Shure

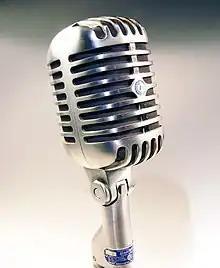
Shure 55S

Shure first began manufacturing their own products in 1932 with the introduction of the 33N two-button carbon microphone. The Model 40D, Shure's first condenser microphone, was introduced the next year, and the first of a line of crystal microphone, the Model 70, was introduced in 1935. With the introduction of the 55 Unidyne microphone in 1939, the company's offerings included carbon, condenser, crystal, and dynamic microphones. Wired and wireless microphones together represent the largest category of Shure's overall business. Shure currently produces numerous series of microphones for various applications, including the SM, Beta, KSM, and PG series, as well as specialty consumer microphones, Microflex, and Easyflex (conferencing systems for commercially installed applications).